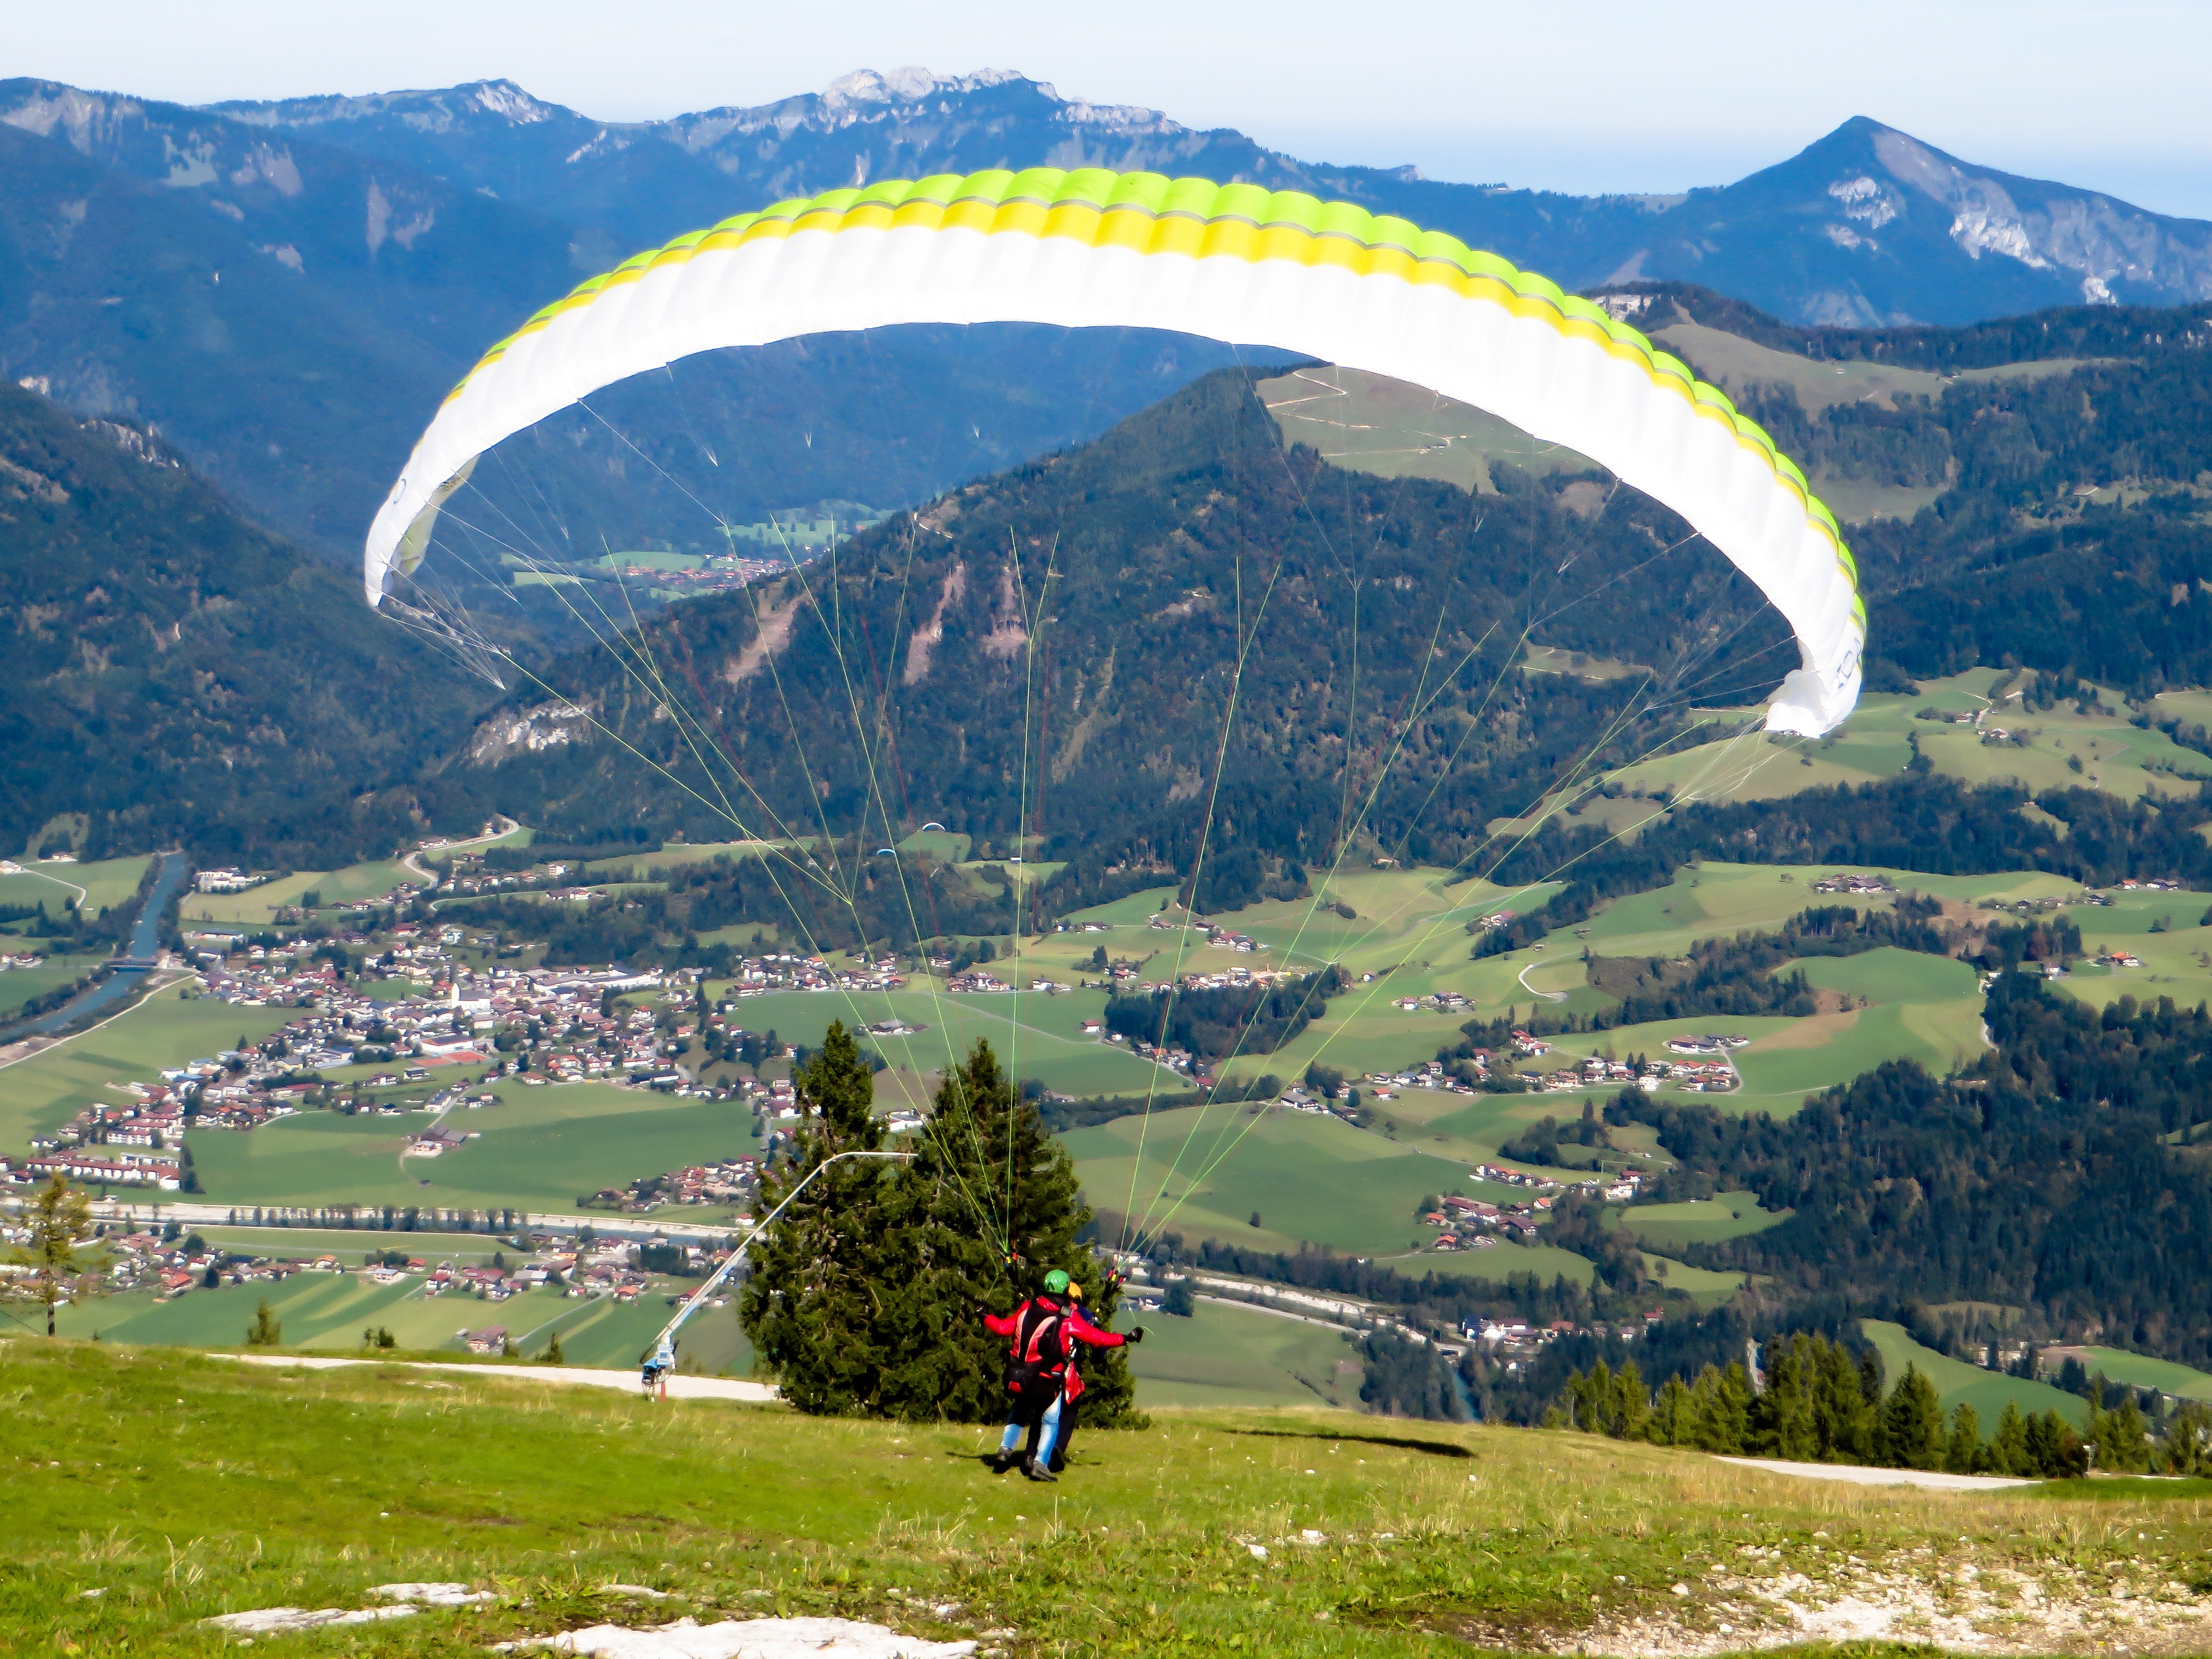
sport, fly, flight, holiday, freedom, float, extreme sport, parachute, paragliding, sports, gliding, mountains, longing, air sports, aerial photography, atmosphere of earth, windsports